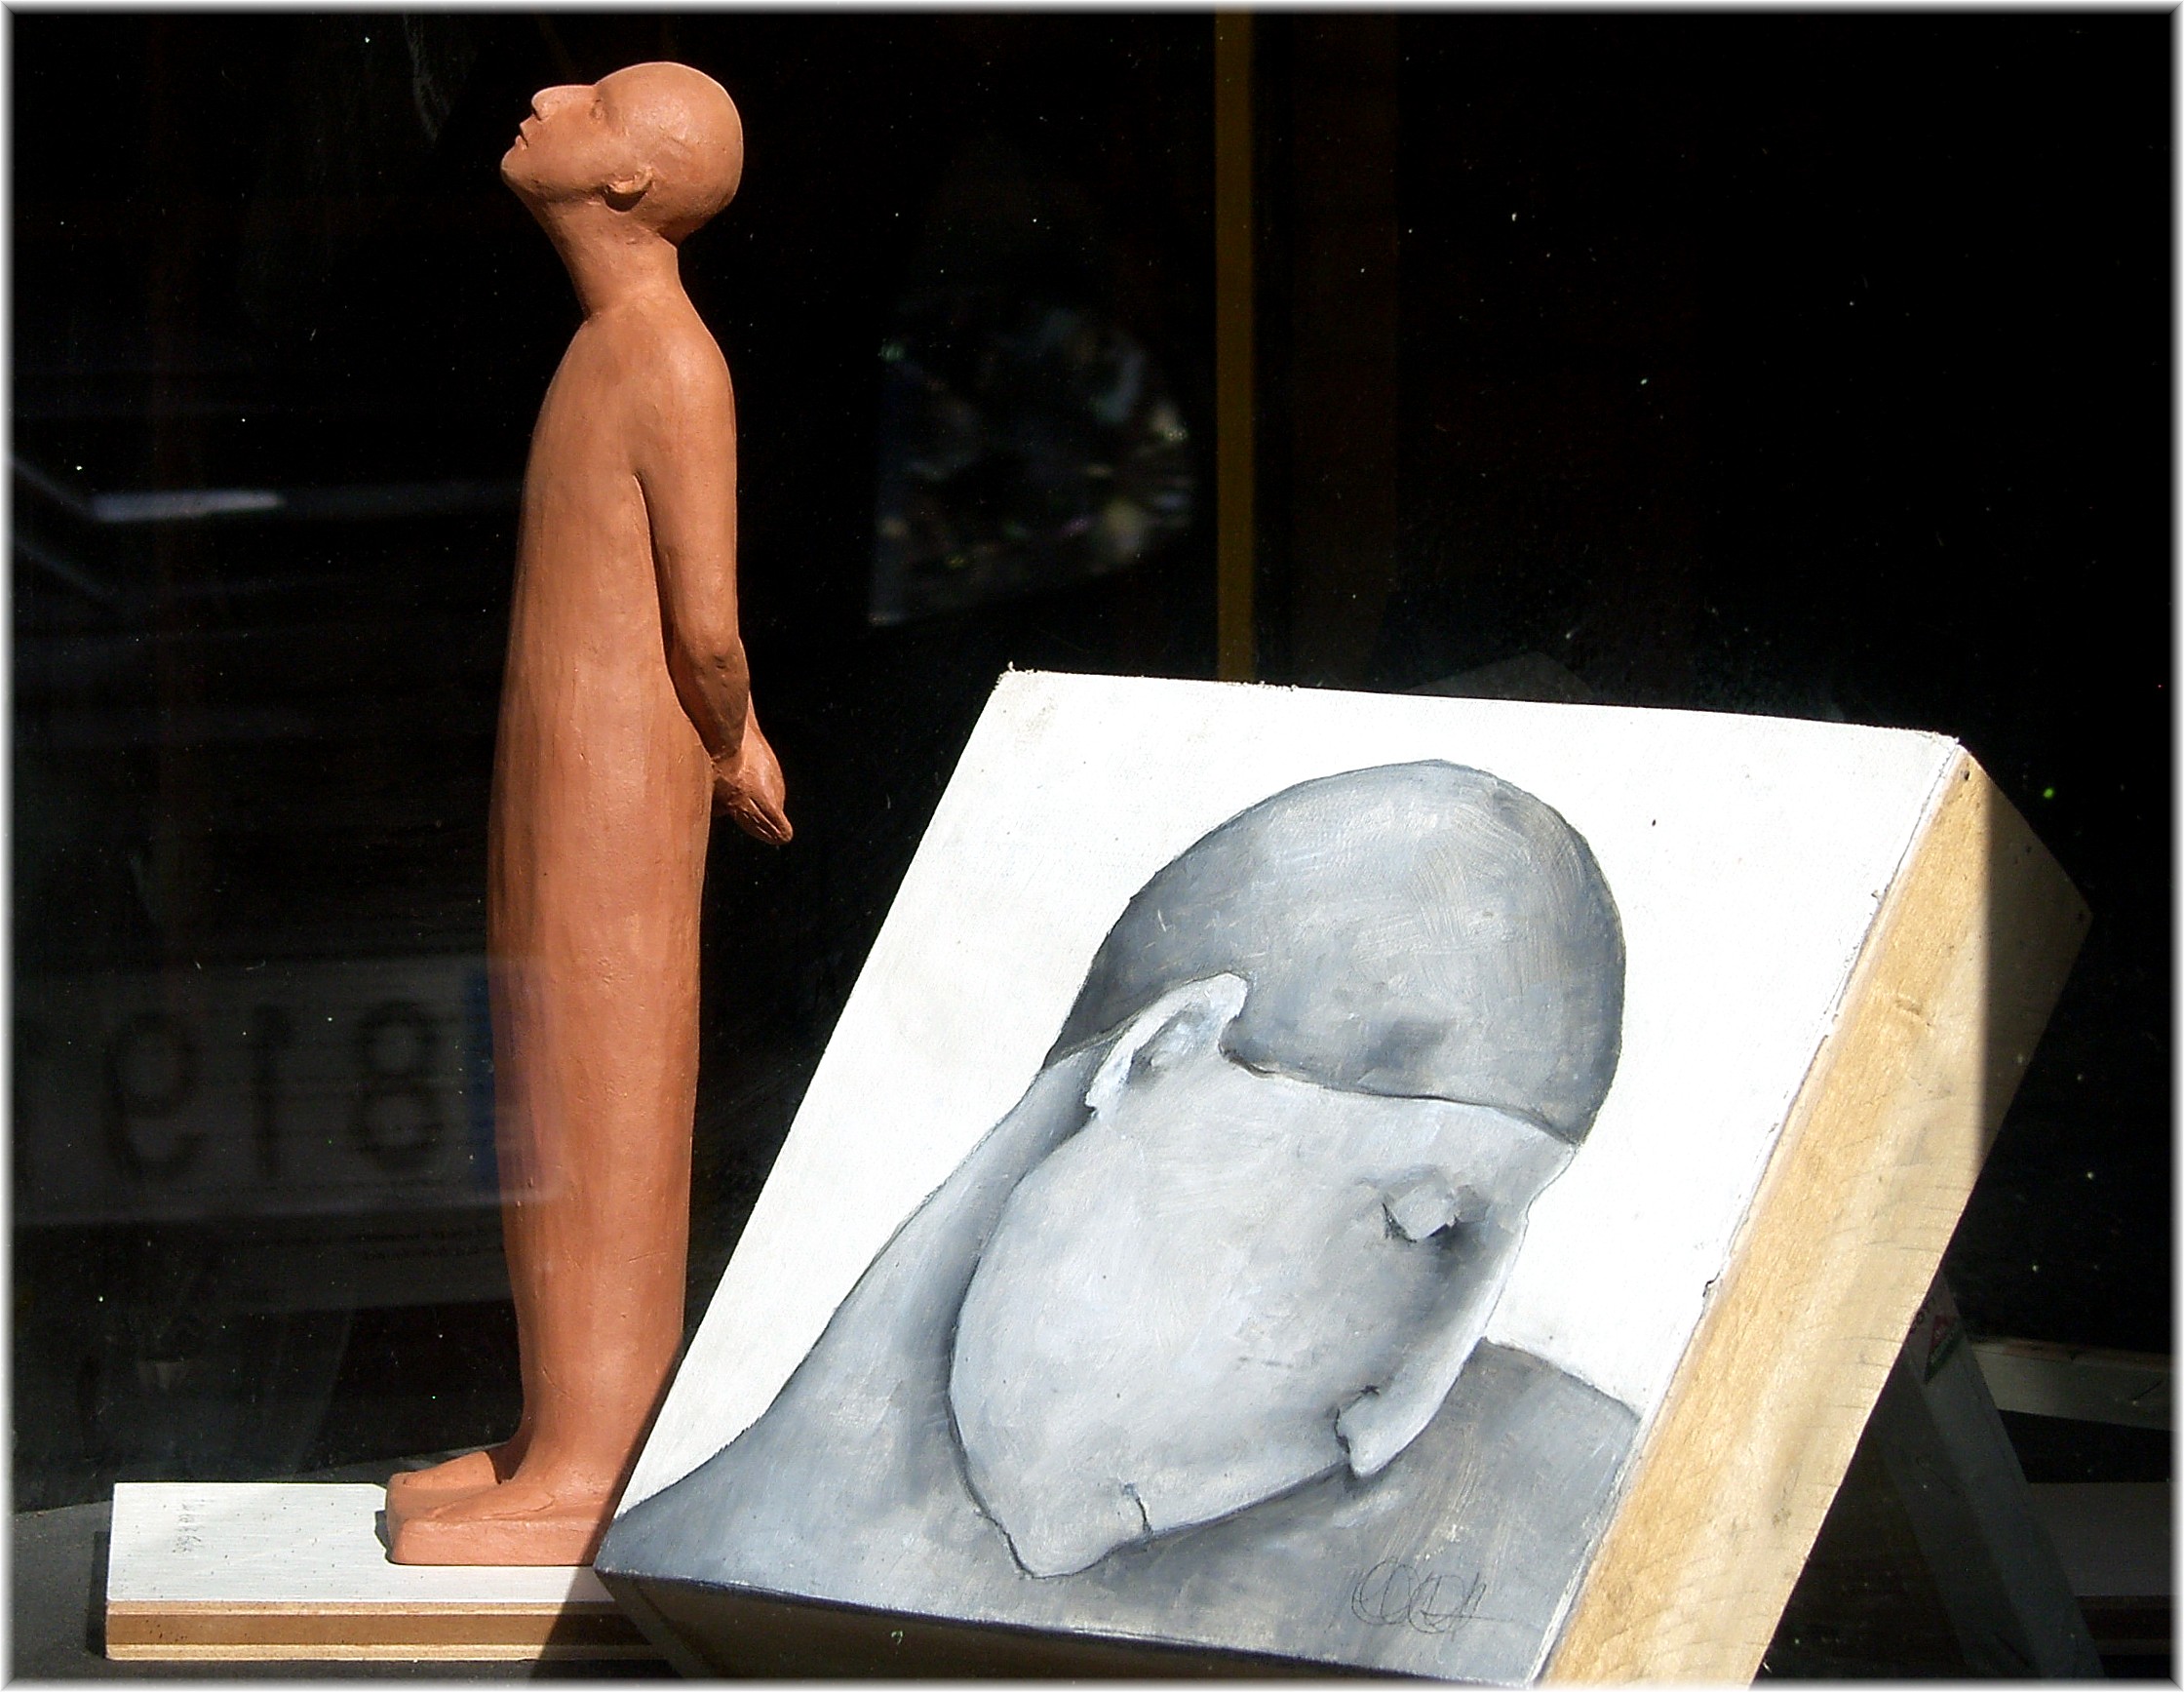
statue, muscle, sculpture, art, head, mygearandme, image, sense, art model